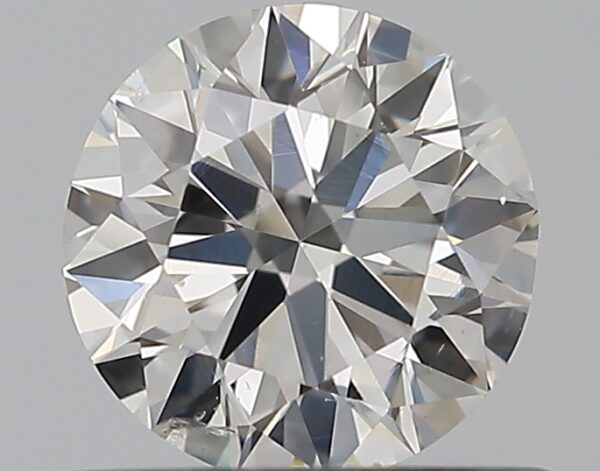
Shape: round
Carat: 0.5
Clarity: SI2
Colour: G
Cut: EX
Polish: EX
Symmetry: VG
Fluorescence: N
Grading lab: GIA
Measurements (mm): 5.04 x 5.1 x 3.11